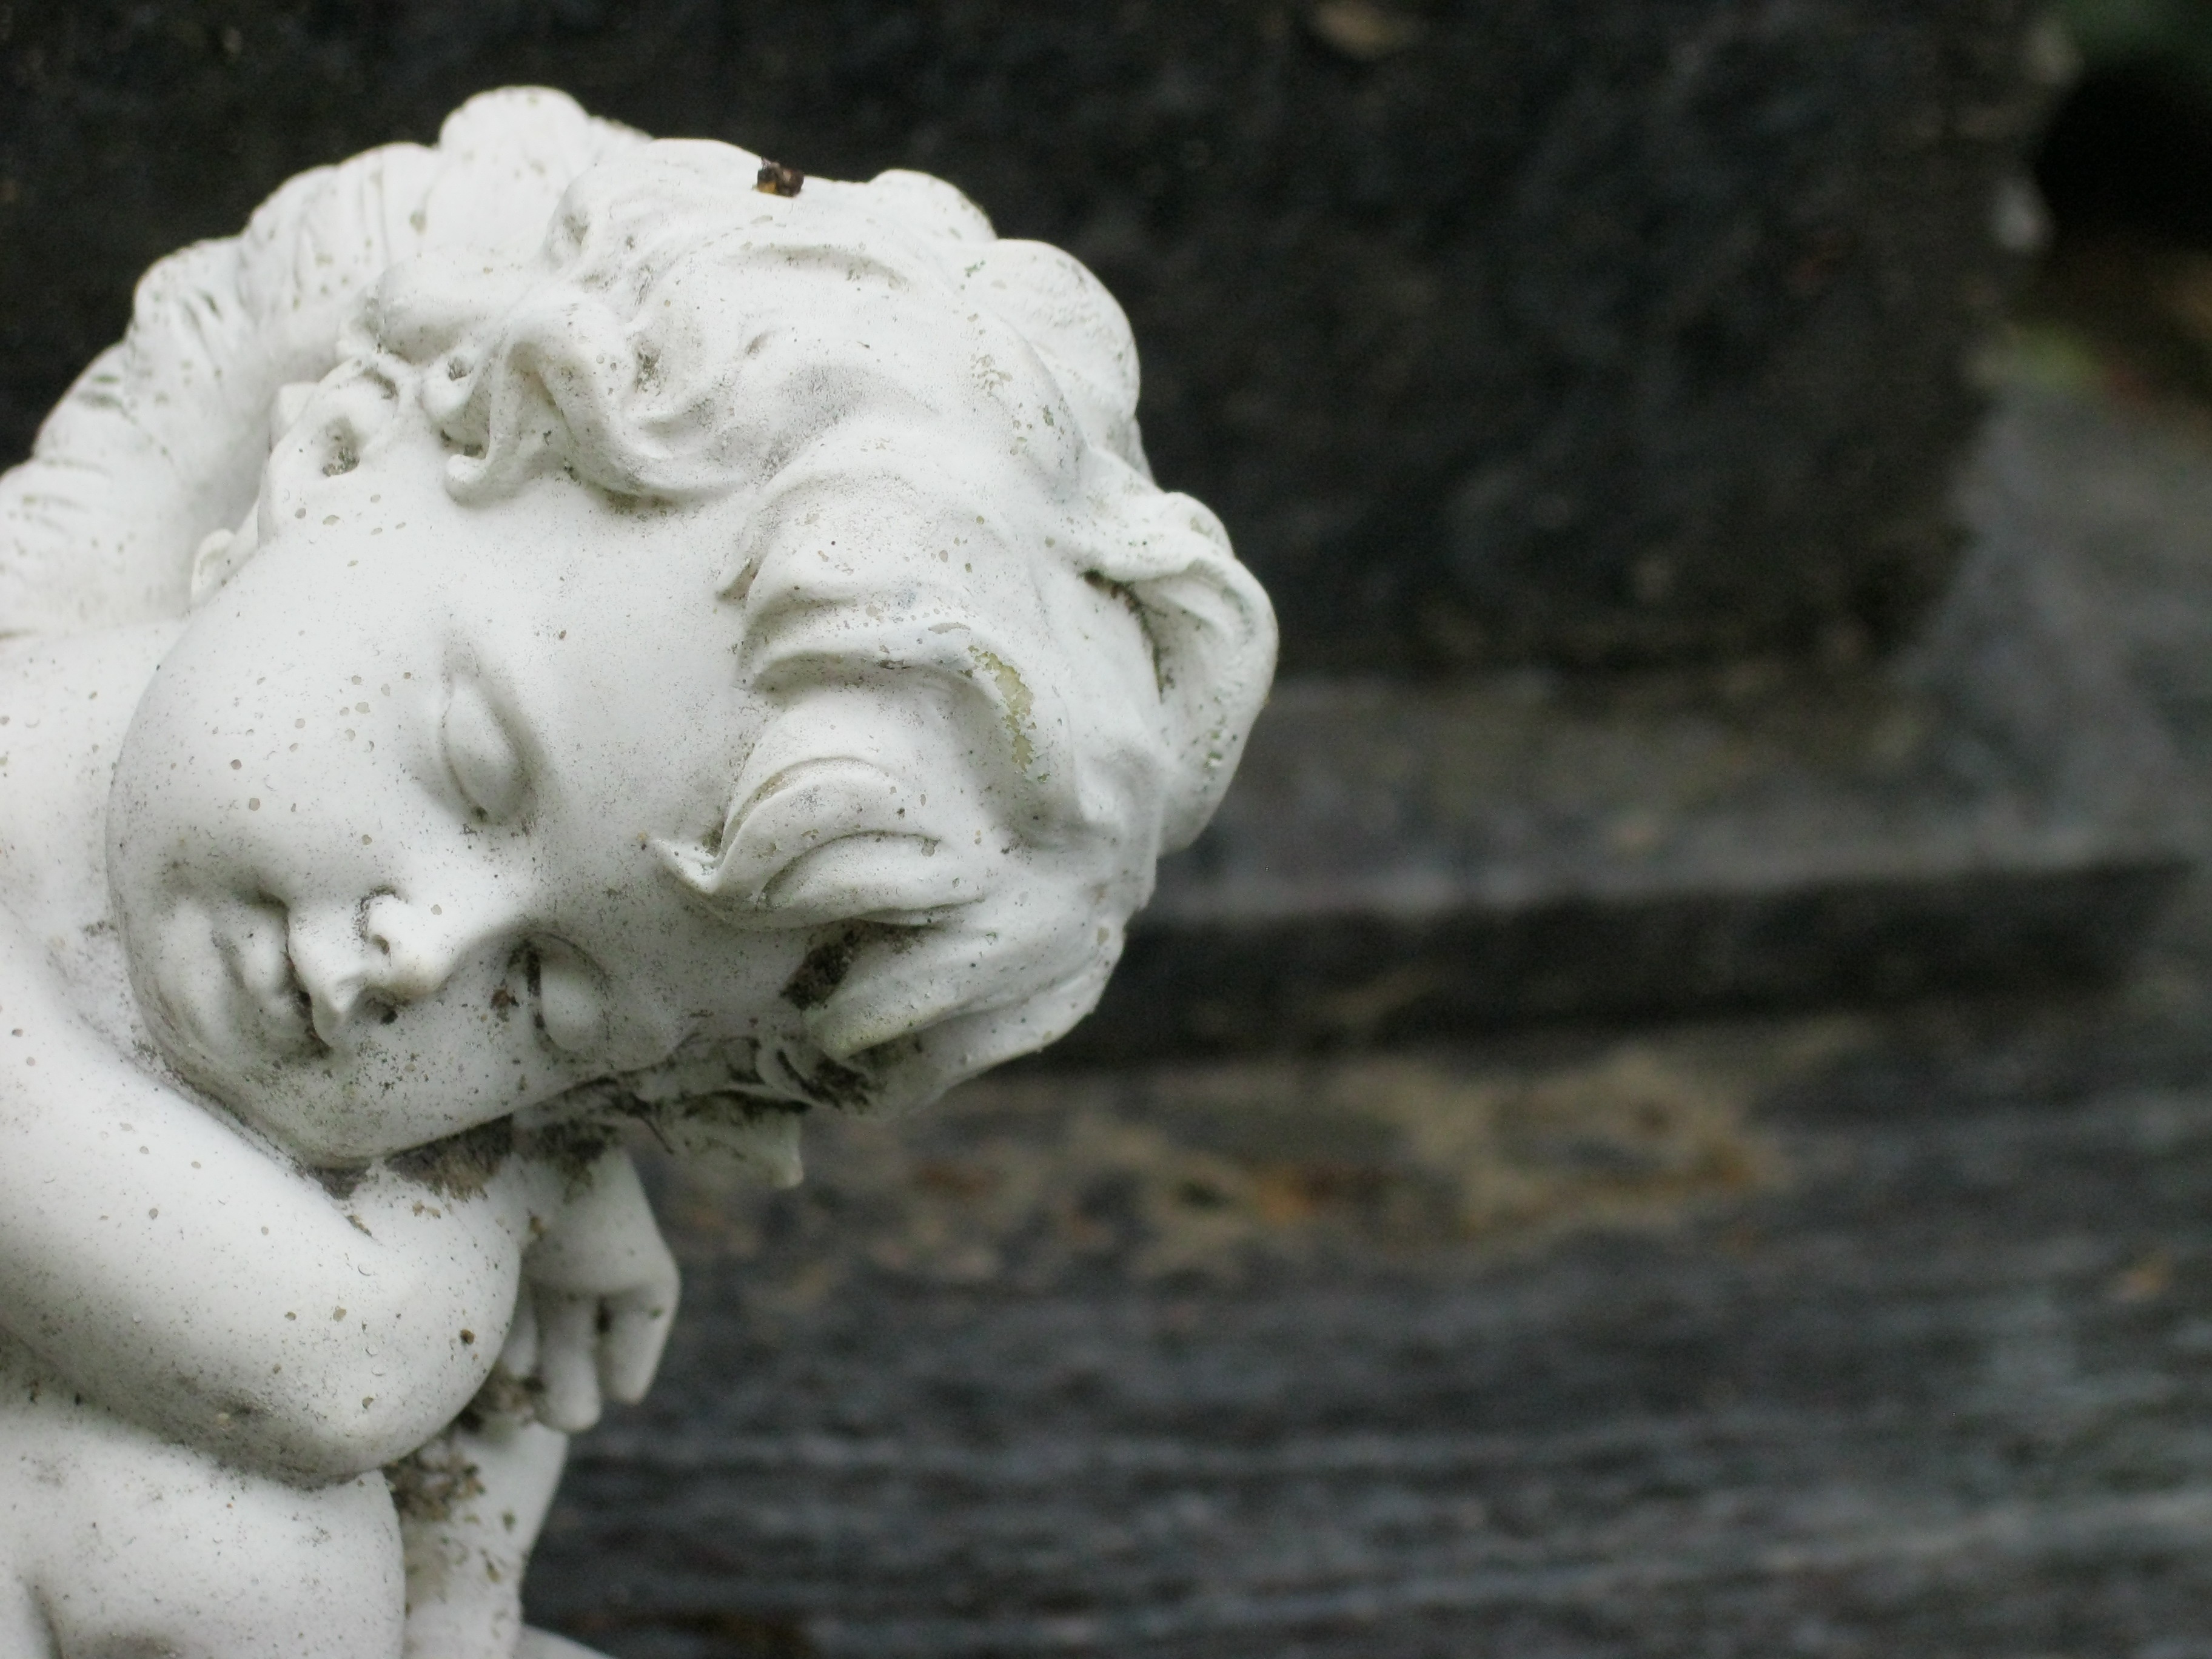
rock, wing, white, monument, statue, cemetery, tombstone, pray, face, sculpture, memorial, angel, art, temple, head, carving, cherub, angel figure, mourning, consolation, stone carving, ancient history